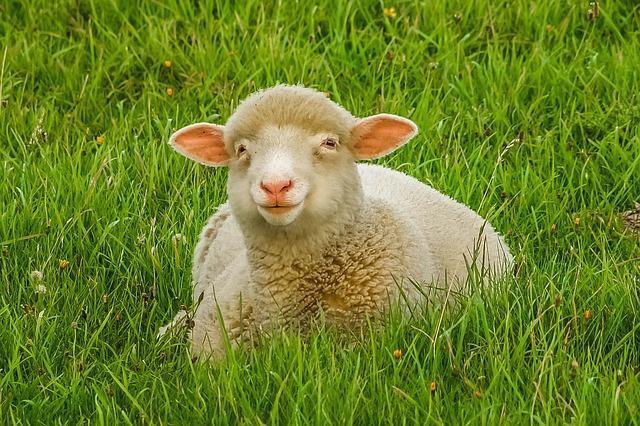
sheep